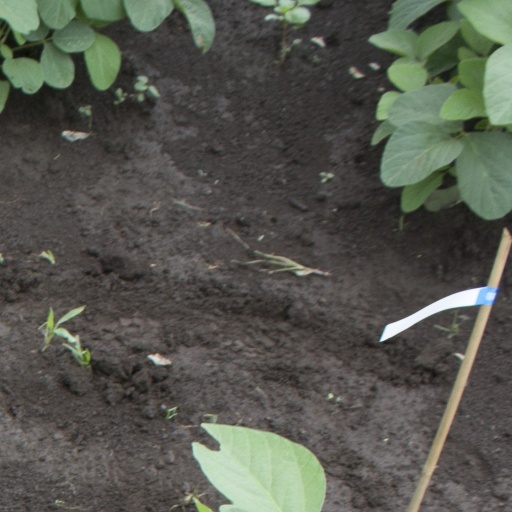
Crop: soybean